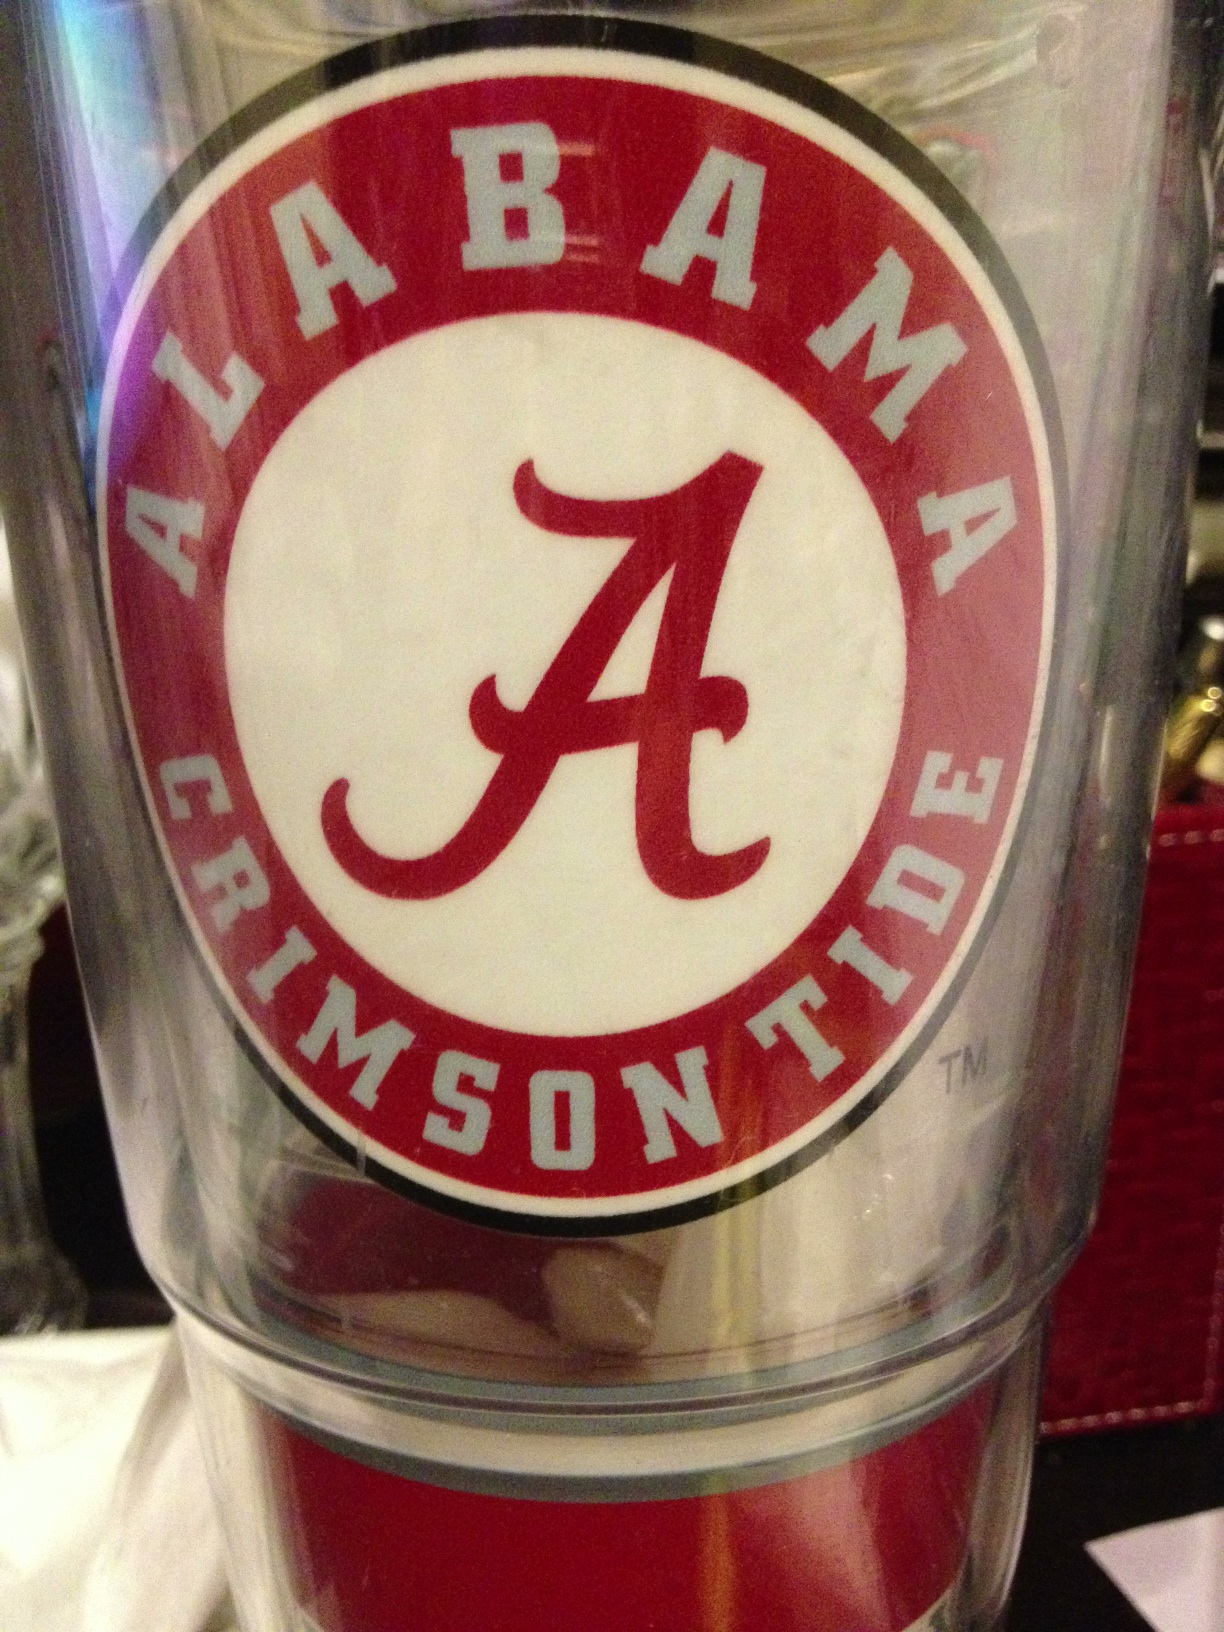Question: What does this say?
Answer: alabama crimson tide